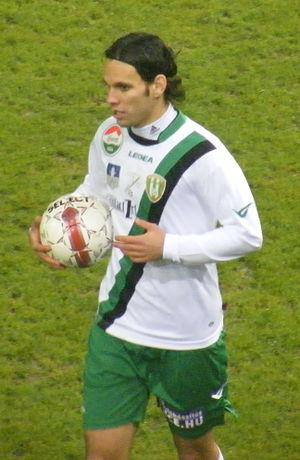
Szabolcs Schimmer, né le 24 novembre 1984 à Szombathely, est un footballeur hongrois évoluant actuellement au poste d'arrière droit au Szombathelyi Haladás.